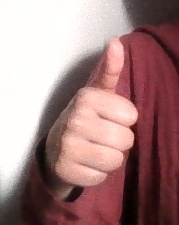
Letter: aleff